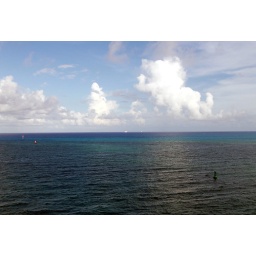
The water went from green to aqua to deep blue over the span of a few hundred feet.